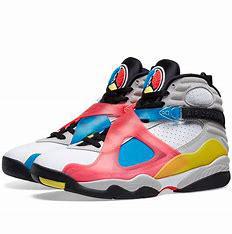
Brand: Jordan
Model: 8 Retro